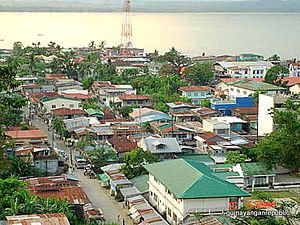
Guinayangan est une municipalité de la province de Quezon, aux Philippines.